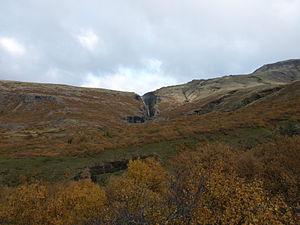
Glymur est une cascade d'Islande située dans l'Ouest du pays, au nord-est de Reykjavik. Elle est considérée comme la cascade avec la hauteur totale de chute la plus importante du pays avec 190 mètres jusqu'au 29 juin 2011 lorsque la cascade de Morsárfoss, découverte en 2007, est mesurée avec une hauteur de 227,3 mètres et potentiellement plus de 240 mètres.